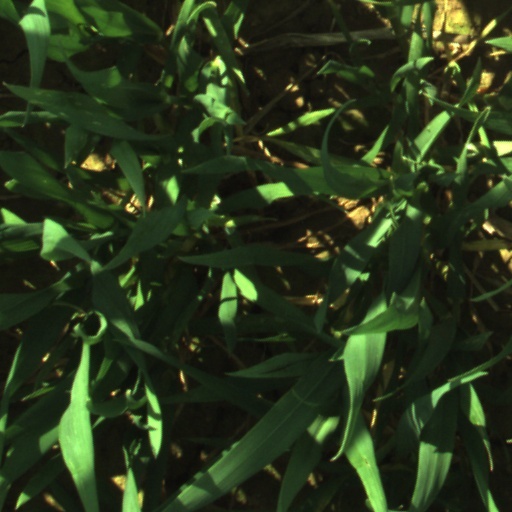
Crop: wheat